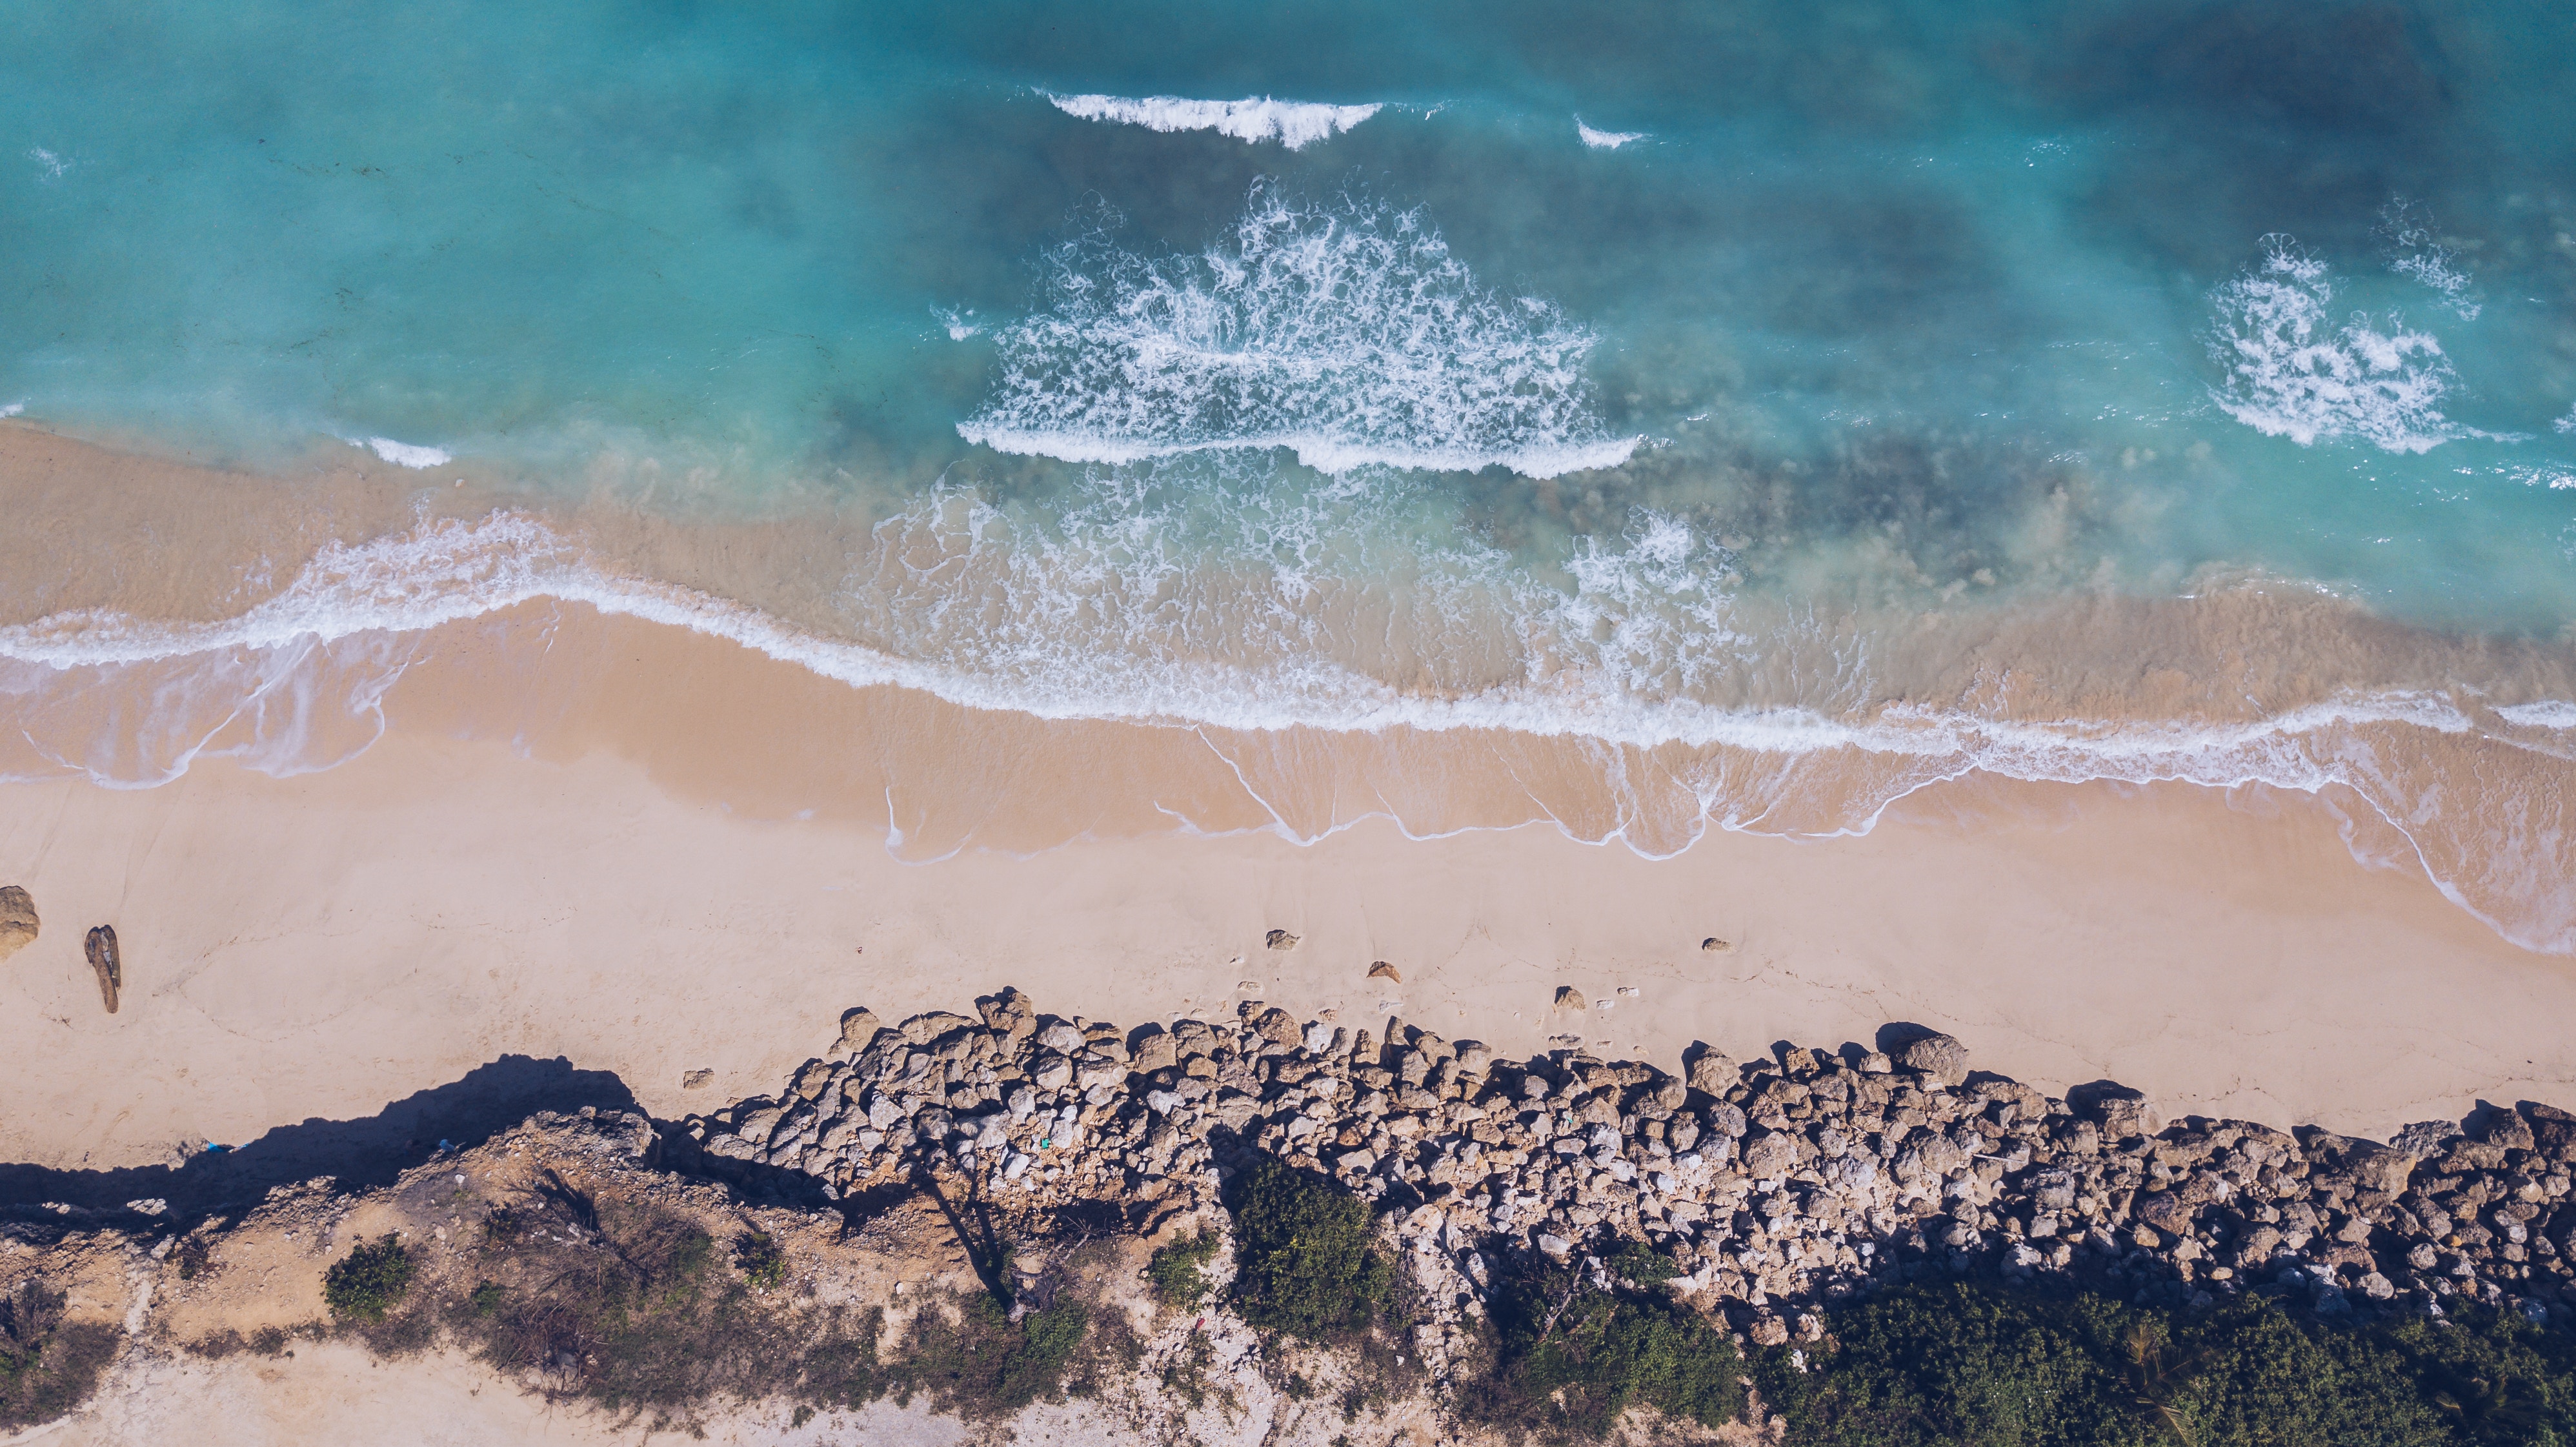
beach, sea, coast, water, sand, ocean, sky, shore, wave, tide, wind wave, coastal and oceanic landforms